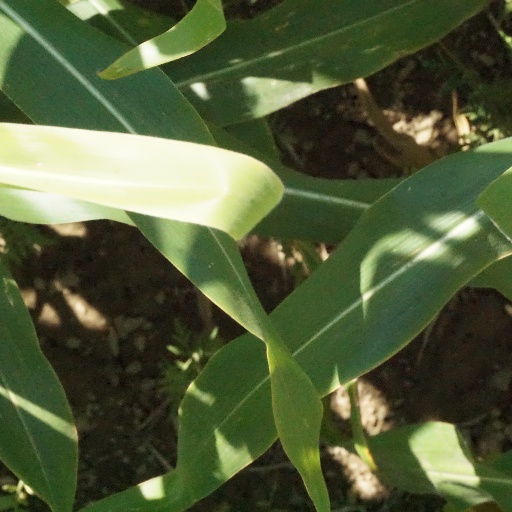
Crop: maize; corn